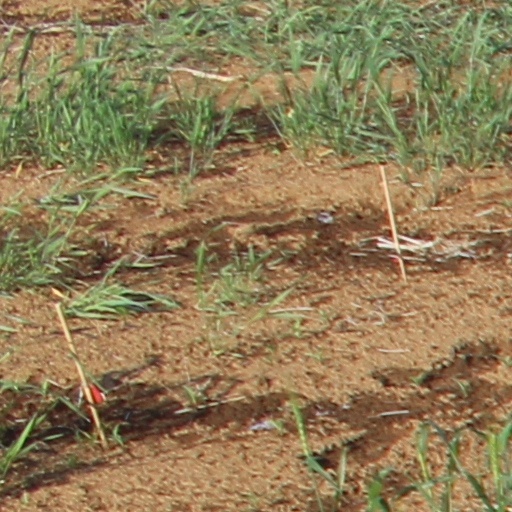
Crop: wheat